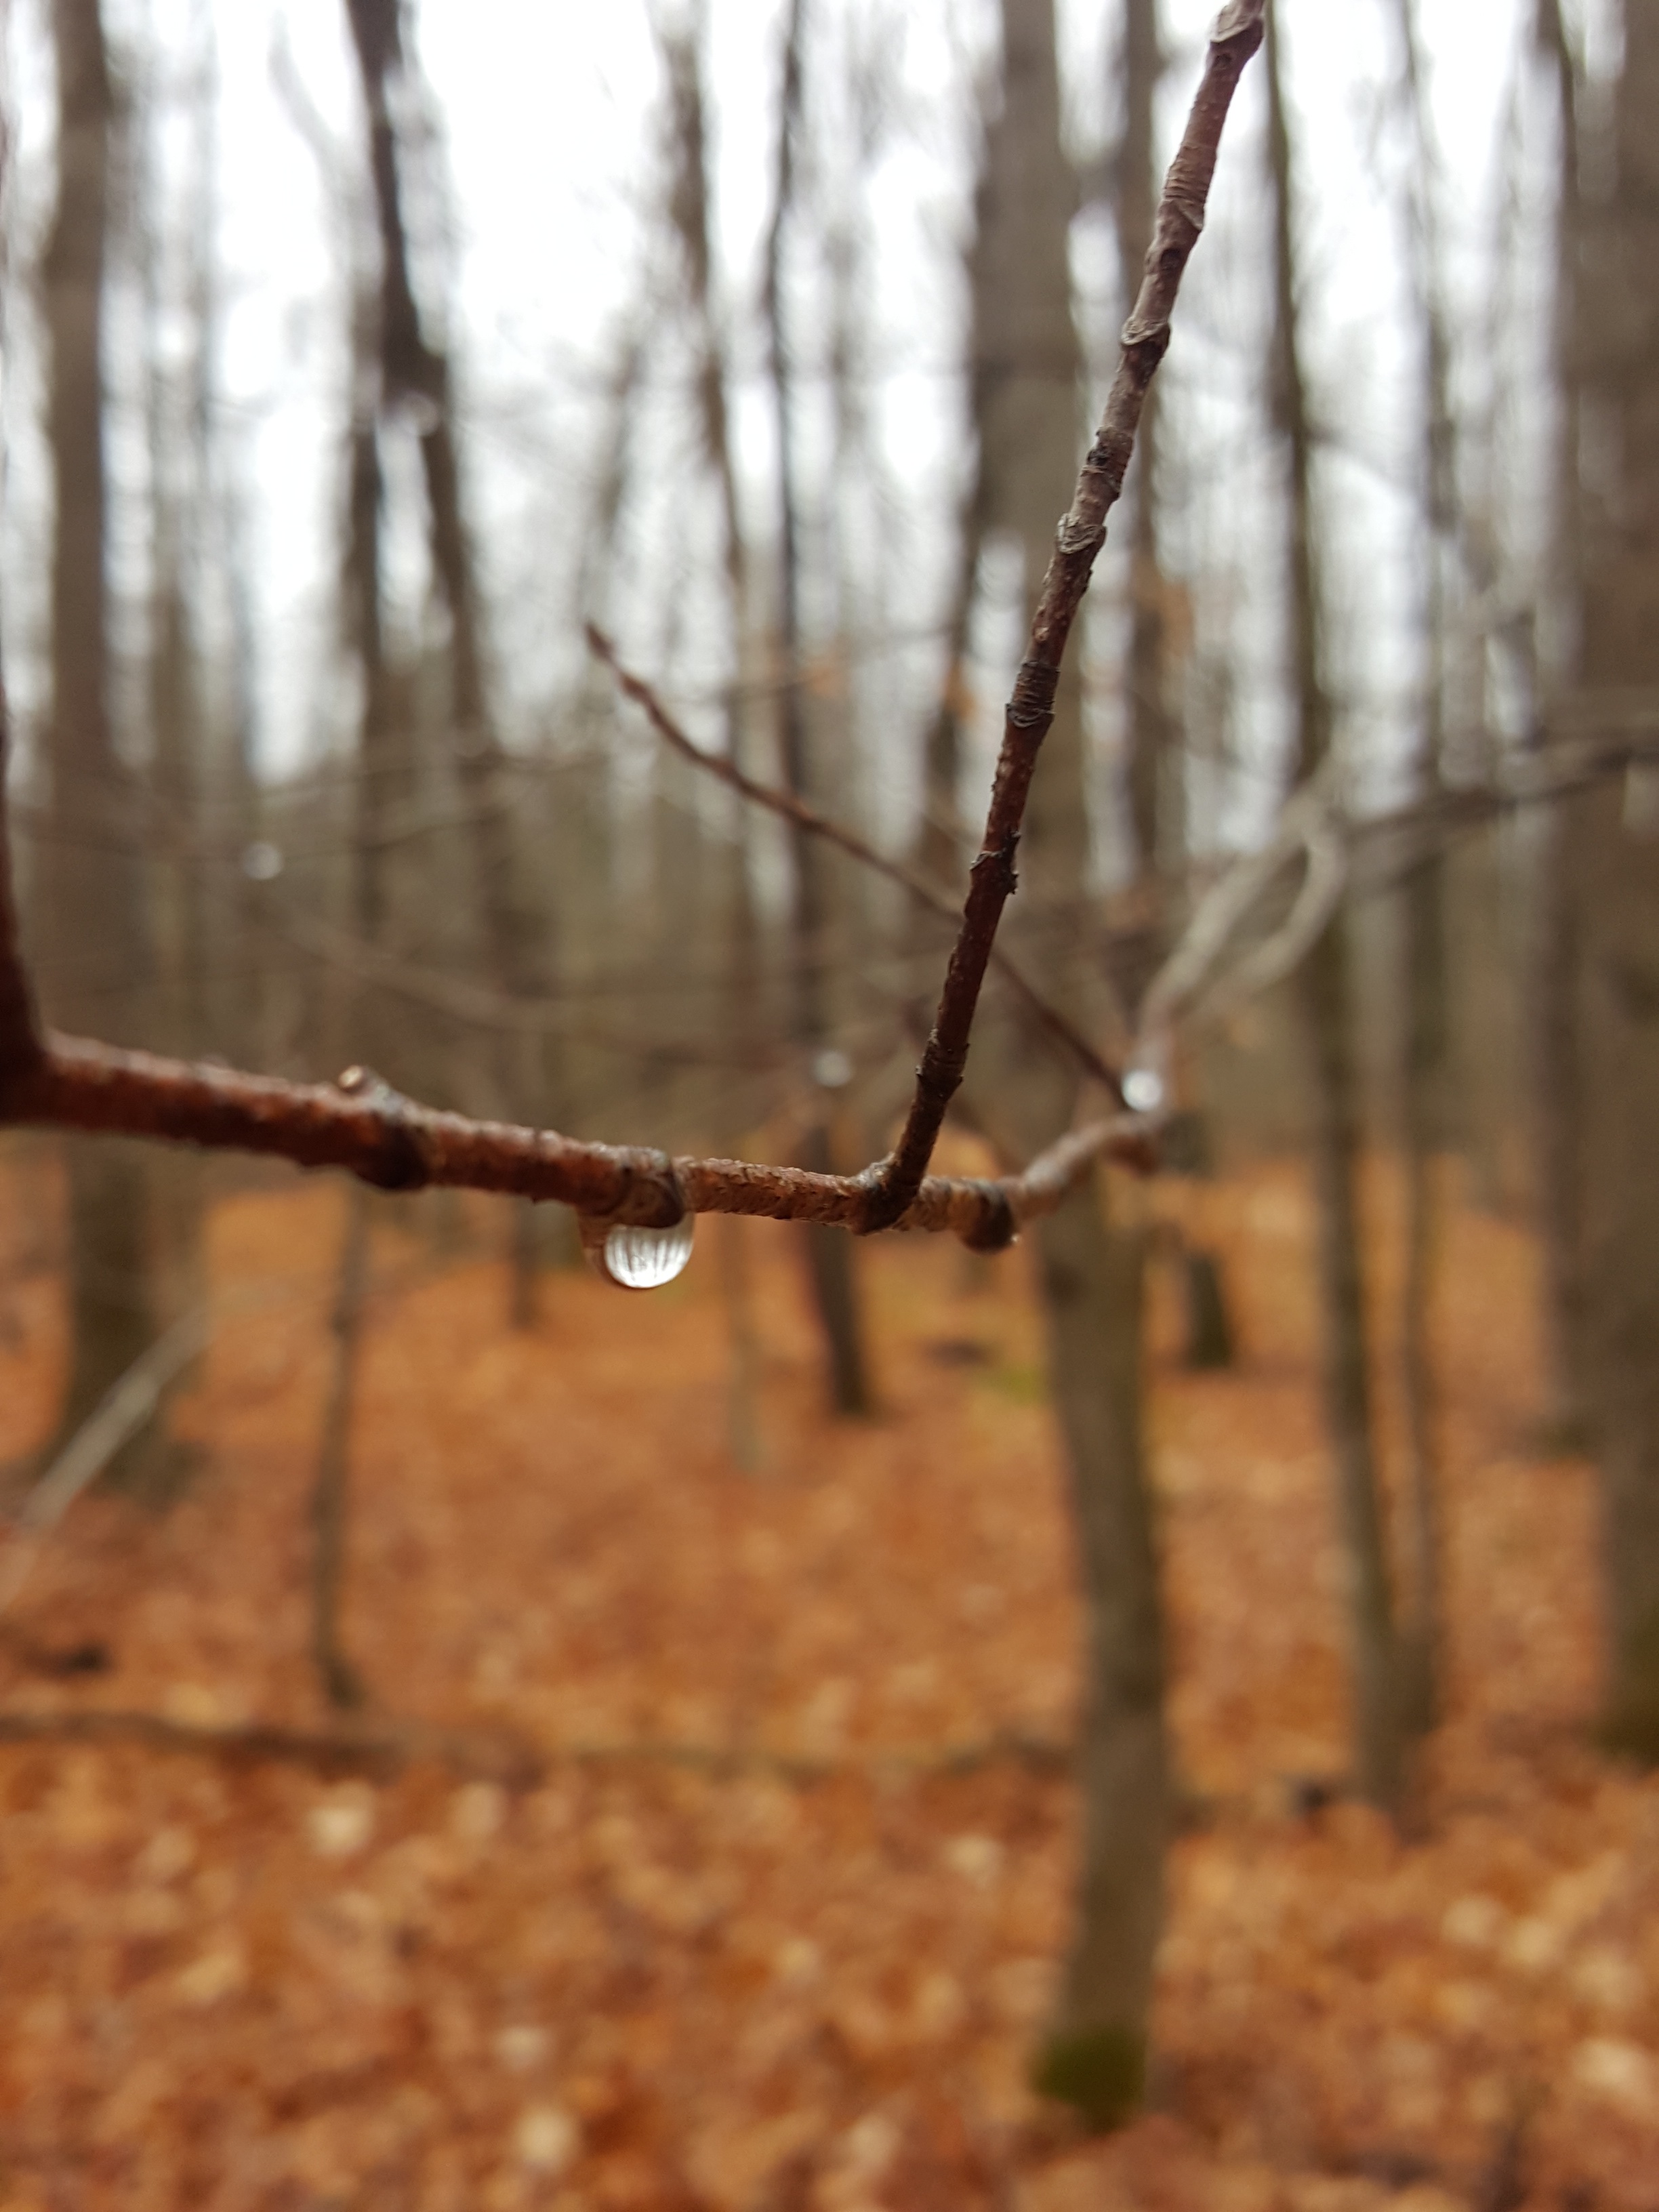
tree, nature, forest, branch, winter, plant, wood, sunlight, leaf, autumn, season, woodland, habitat, natural environment, woody plant